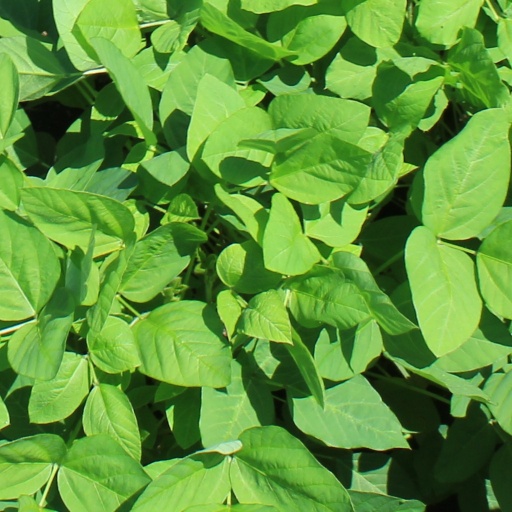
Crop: soybean